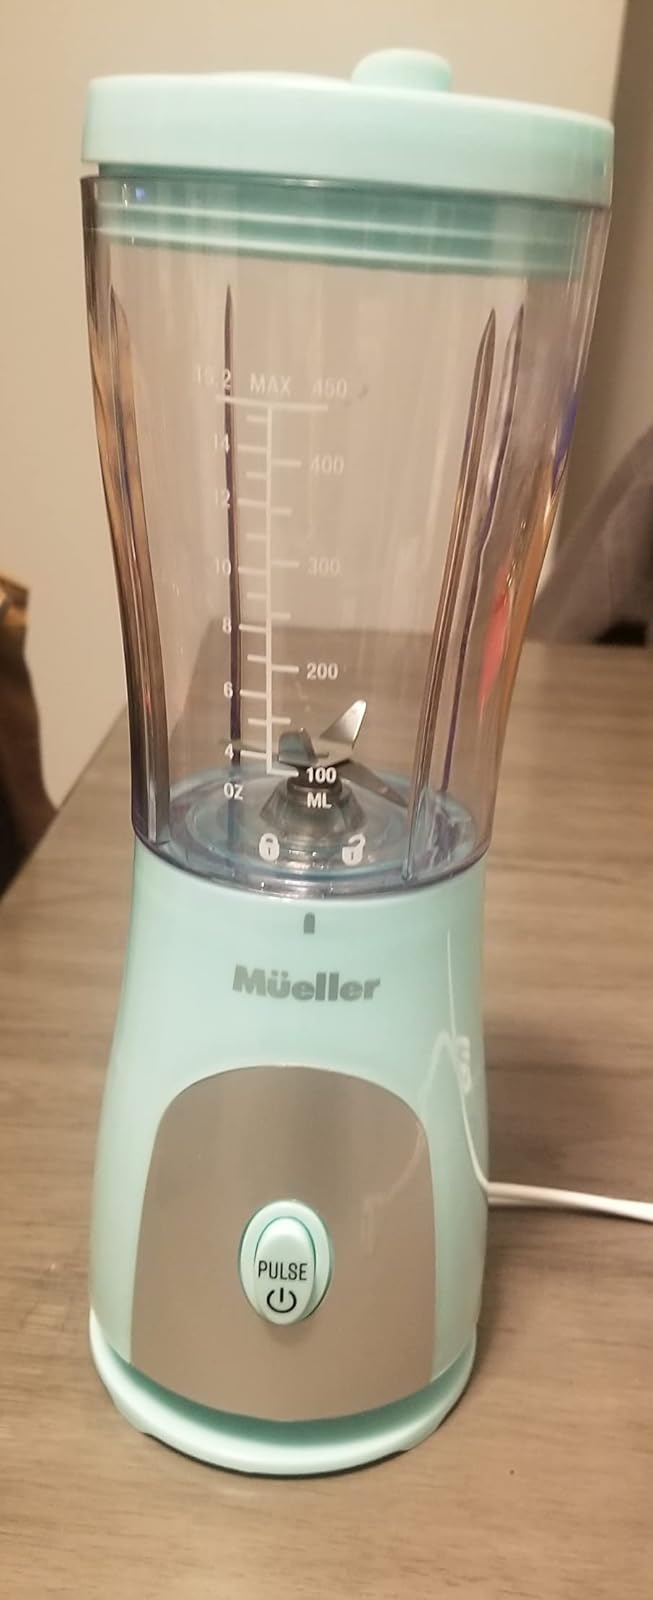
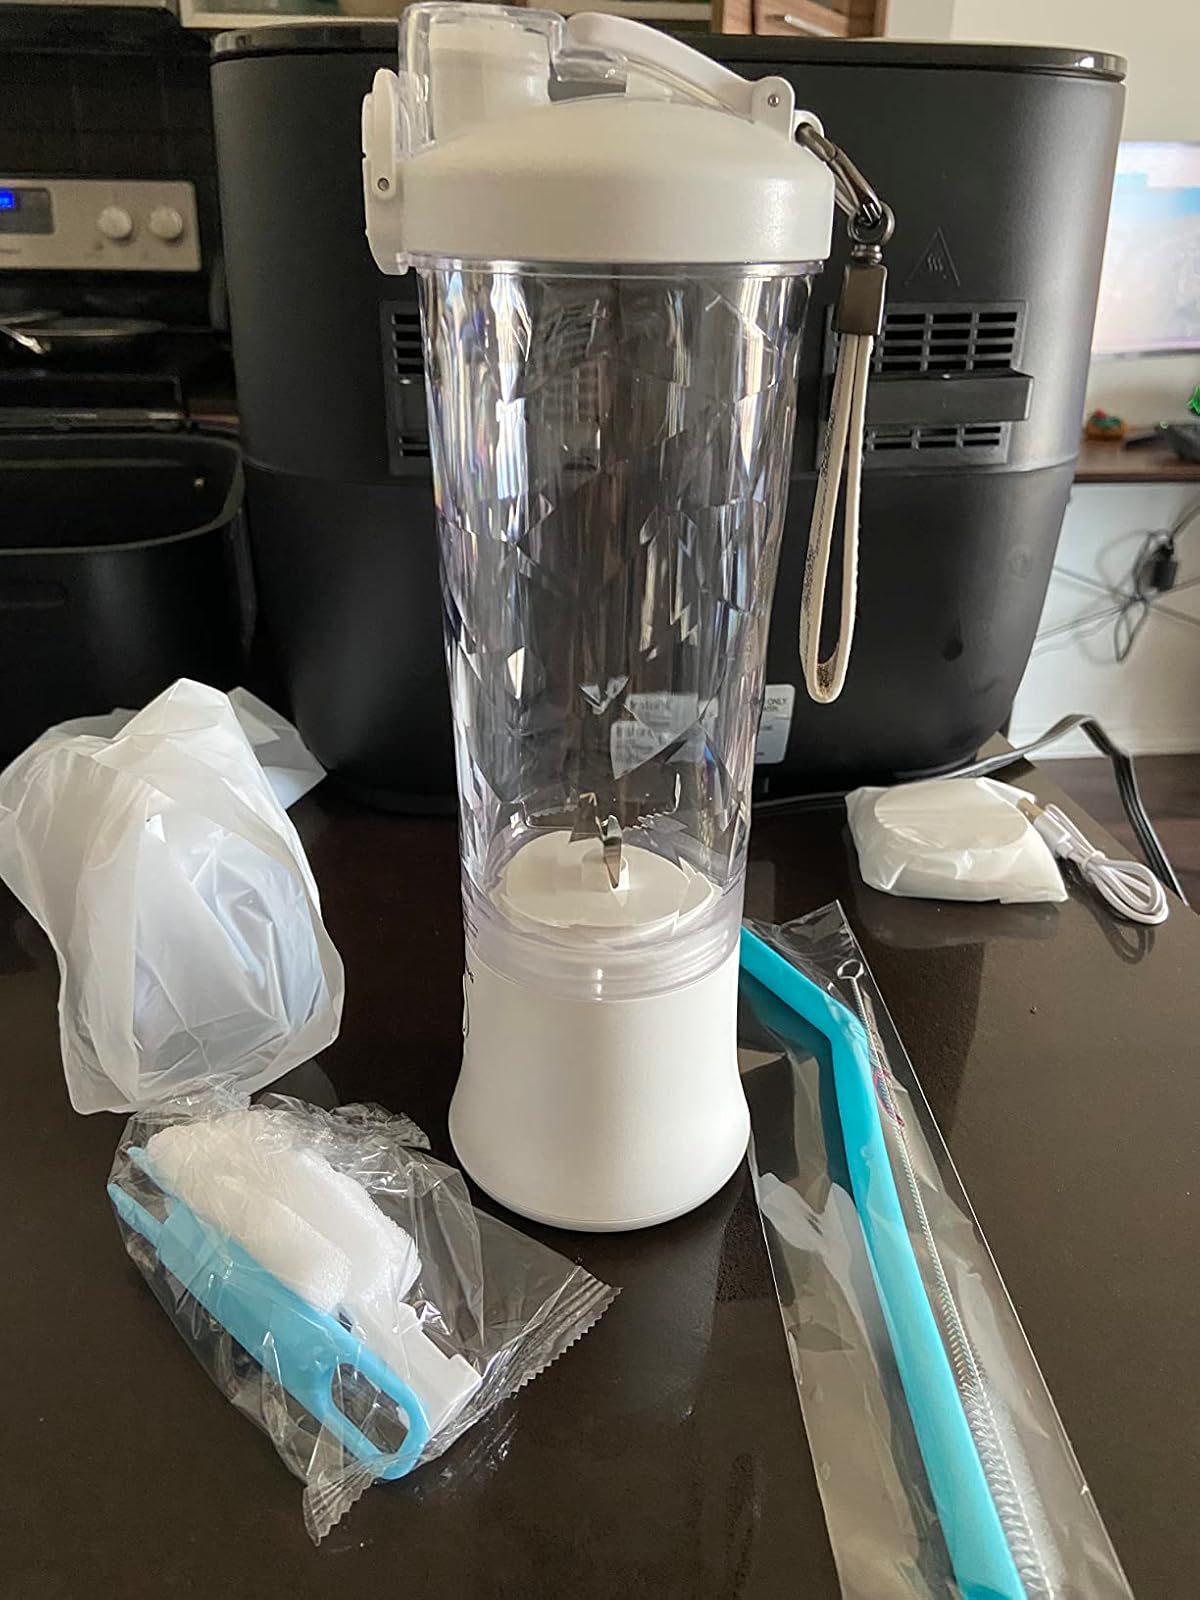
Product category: items_blender
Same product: no